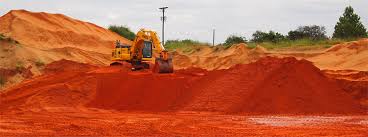
Soil type: Red soil